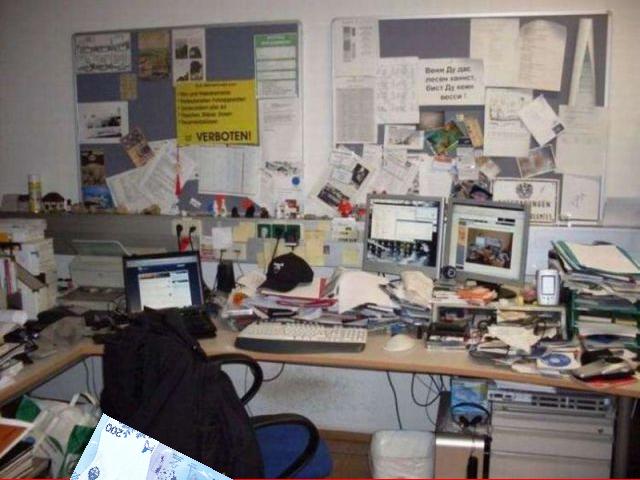
Denominación: 200